Automotive industry in Canada

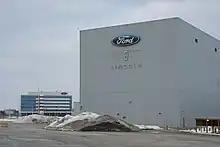
Ford Motor Company of Canada's Oakville Assembly complex in Oakville, Ontario

The following list includes Canadian-based manufacturers of automobiles, as well as automotive parts and components.